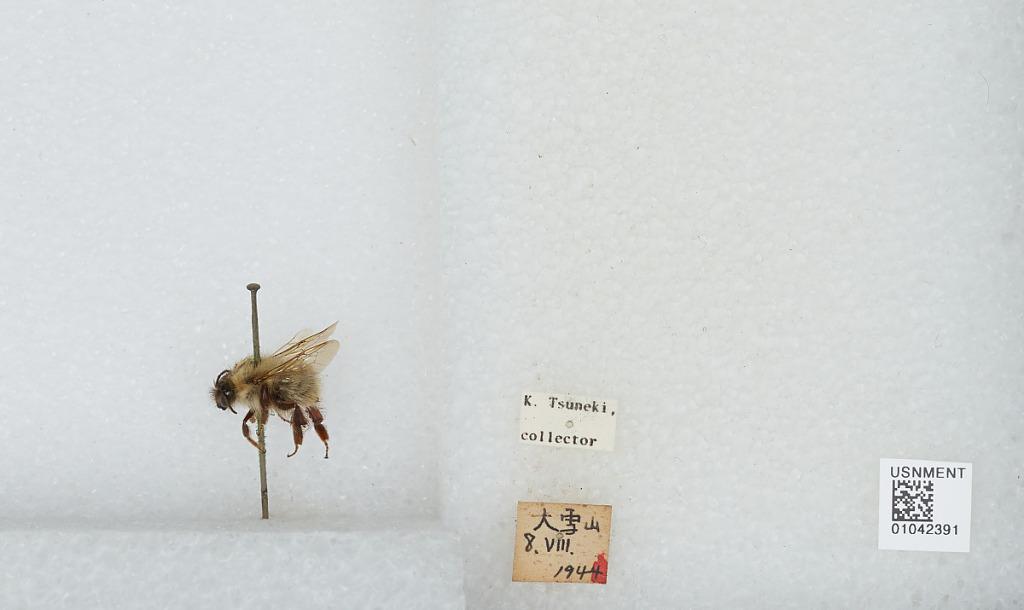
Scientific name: Bombus sp.
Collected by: K. Tsuneki
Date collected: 1944-8-8
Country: Japan
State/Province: Hokkaido
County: Kamikawa
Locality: Daisetsuzan